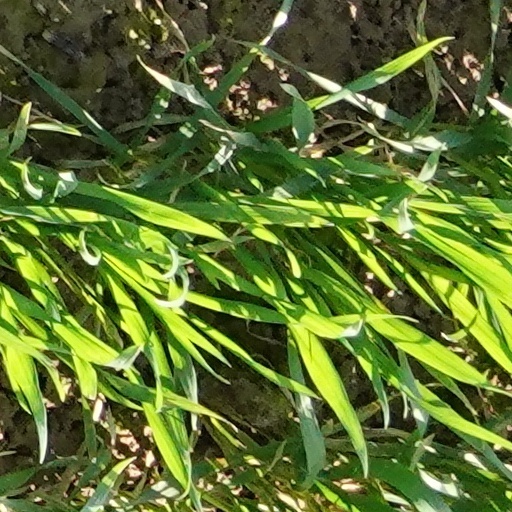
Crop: wheat